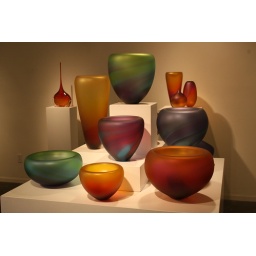
Doubled wall bowl grouping.  The show was located in Wichita, Kansas.